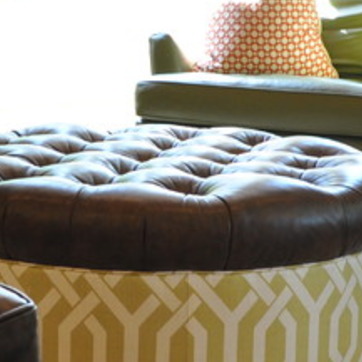
Material: leather